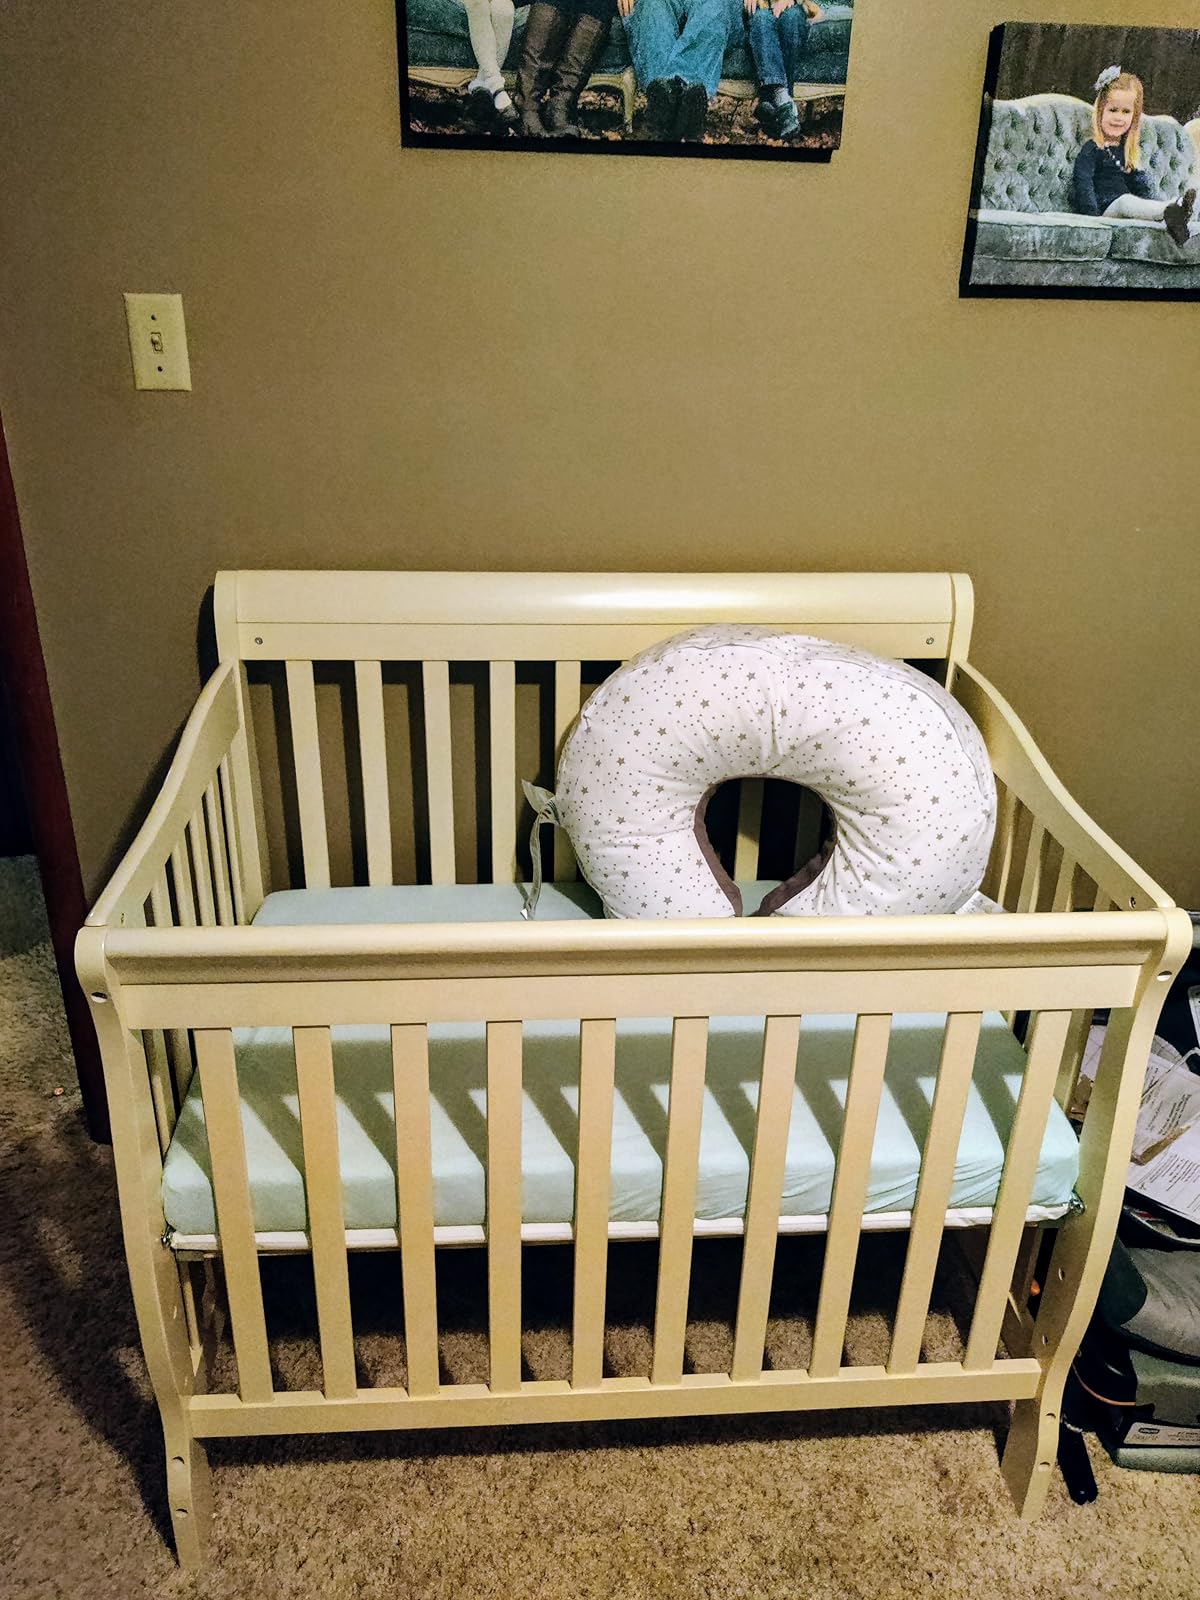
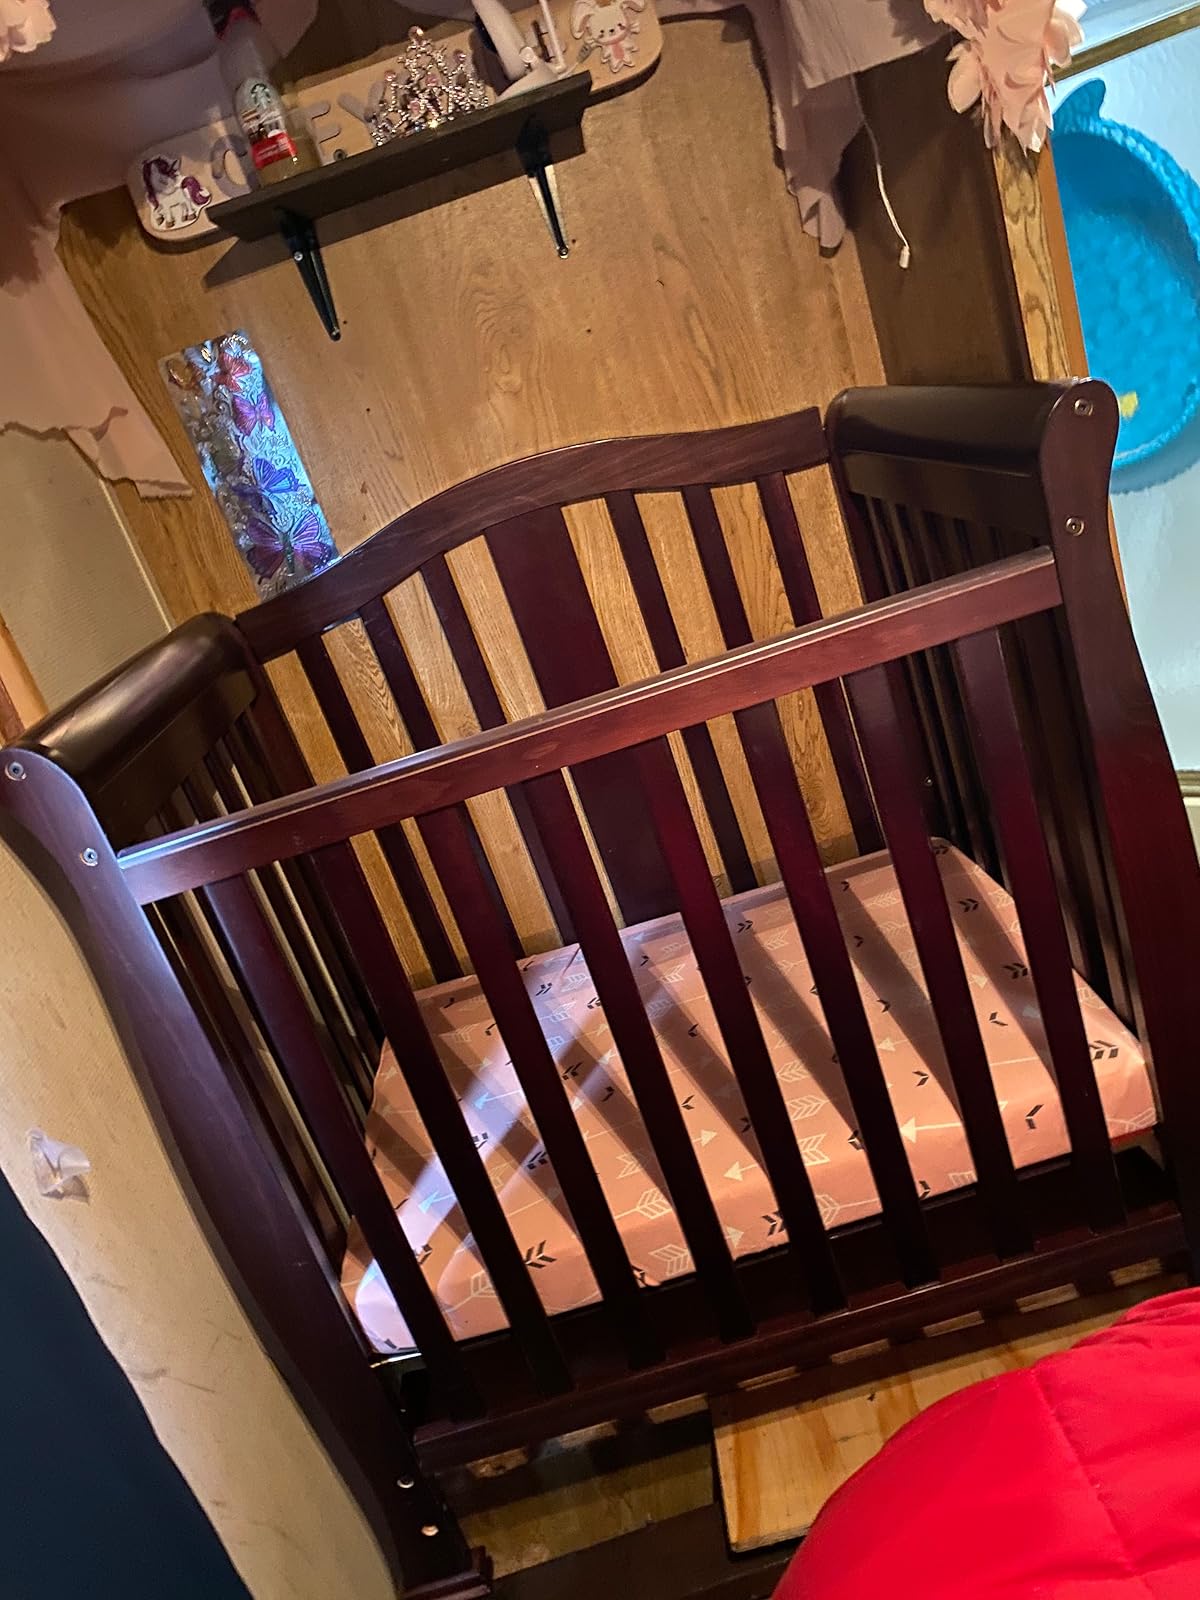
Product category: products_crib
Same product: no